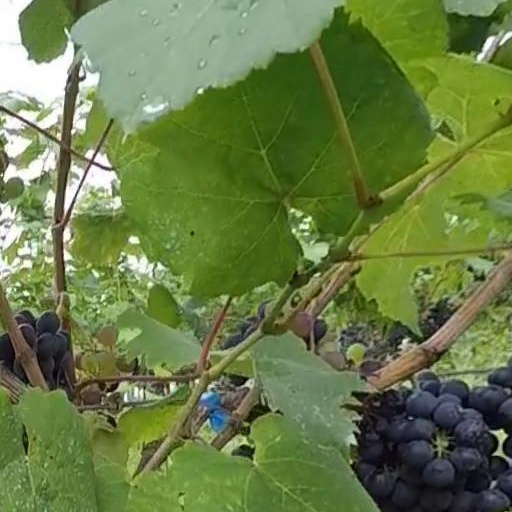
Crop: grape